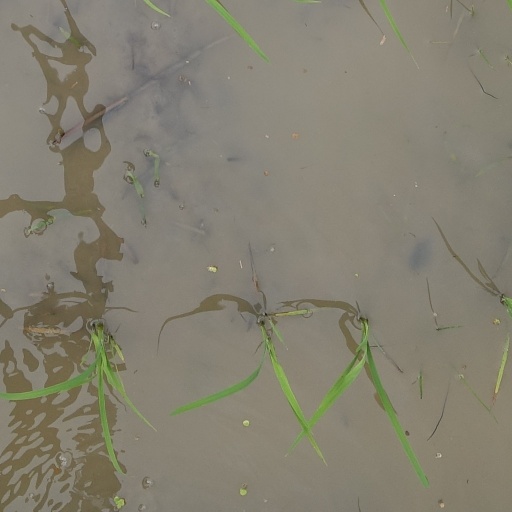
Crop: rice